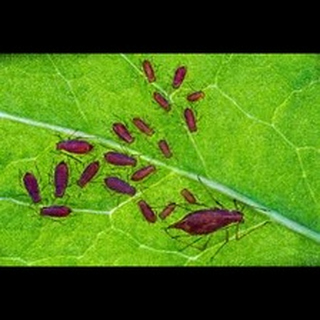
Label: wheat_aphid